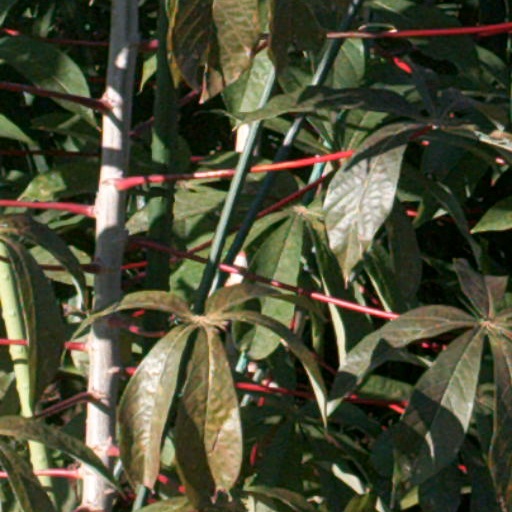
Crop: cassava